National Lampoon's European Vacation

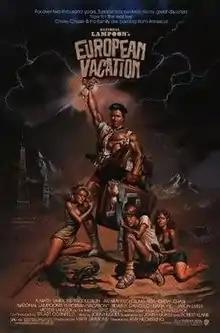
Theatrical release poster by Boris Vallejo

National Lampoon's European Vacation is a 1985 American comedy film directed by Amy Heckerling and written by Robert Klane based on characters created by John Hughes. The second film in National Lampoon's "Vacation" film series, it stars Chevy Chase, Beverly D'Angelo, Dana Hill, Jason Lively, Victor Lanoux, and Eric Idle with special appearances by John Astin, Paul Bartel, Maureen Lipman, Willy Millowitsch, Mel Smith, and Moon Zappa. It tells the story of the Griswold family when they win an all-expense-paid trip to Europe as chaos of all sorts occur. The film received mixed reviews from critics and audiences, making it the weakest of the original trilogy, but was a financial success.